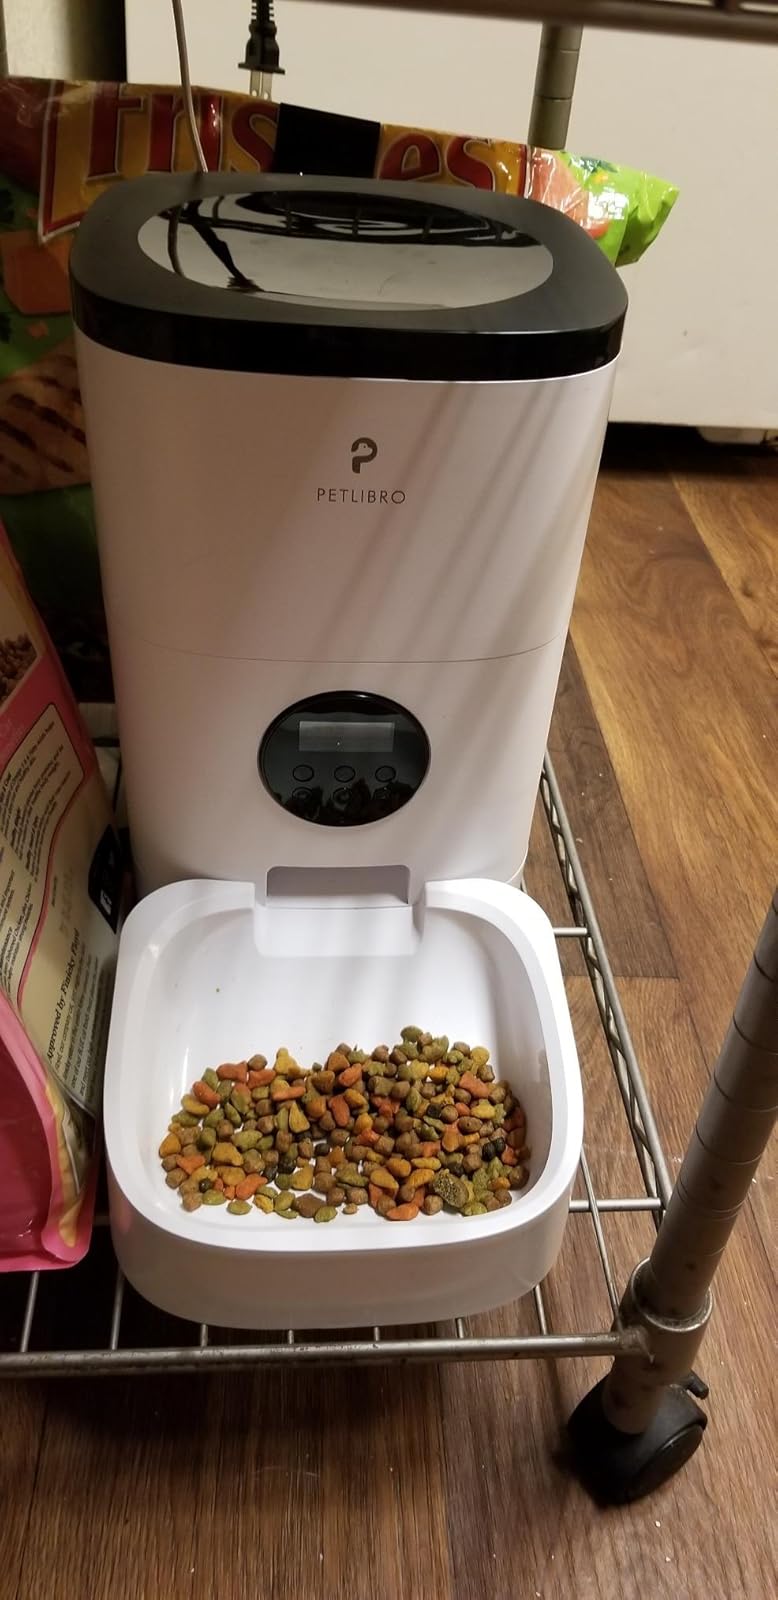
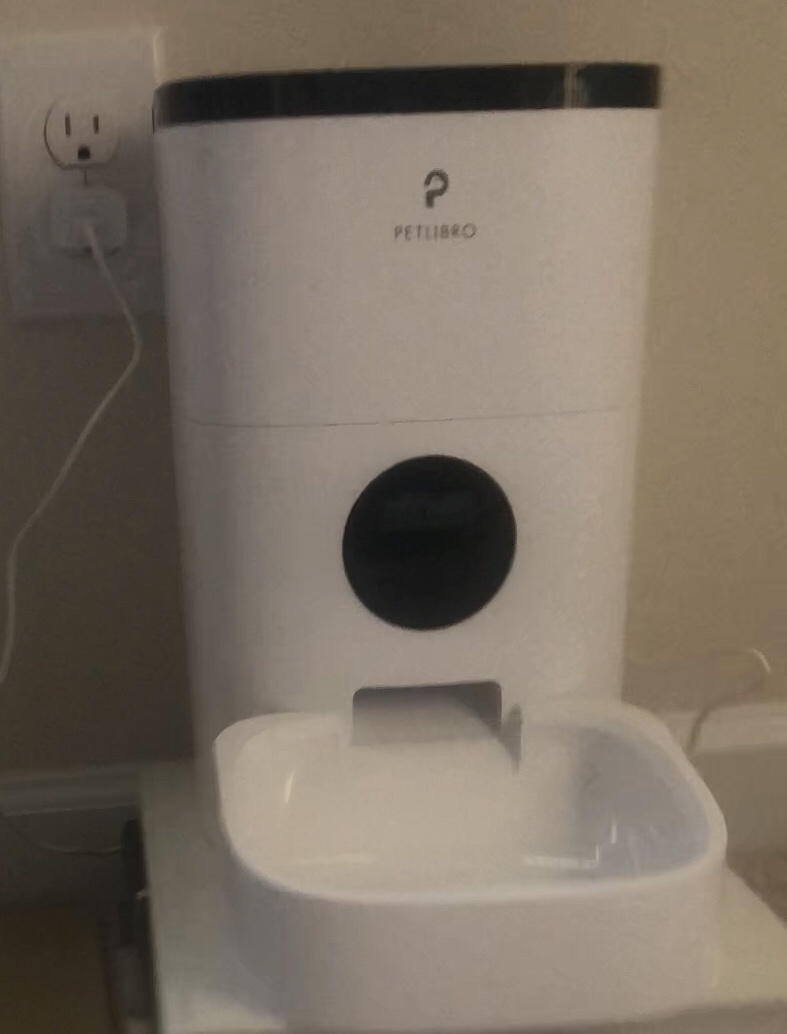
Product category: items_feeder
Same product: yes